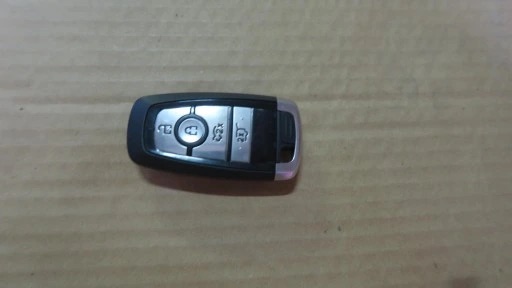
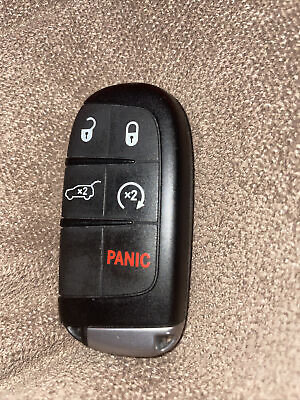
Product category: misc
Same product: yes